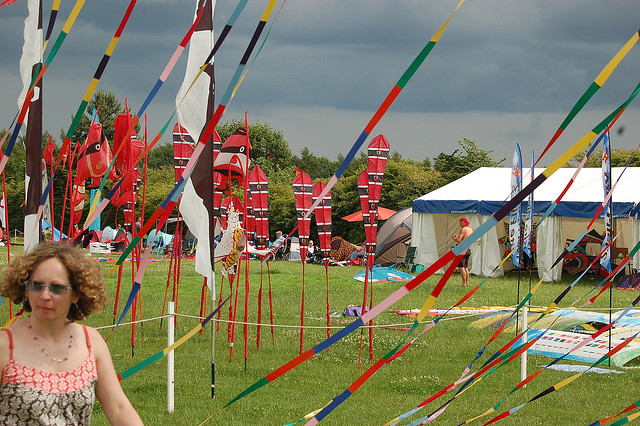
user: Given an image and a question. Answer the question in a short answer. Question: What does the weather seem like? Short Answer:
assistant: stormy